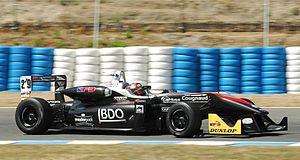
Alexandre Cougnaud, né le 5 décembre 1991 aux Sables-d'Olonne, est un pilote automobile français, ayant acquis une certaine notoriété depuis 2013.